Akbar Padamsee

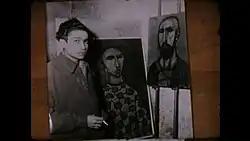
Akbar Padamsee in Paris 1950s

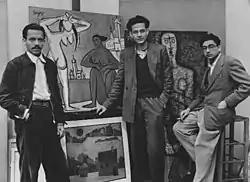
F. N. Souza with S. H. Raza and Akbar Padamsee in 1952

Padamsee was born into a traditional Khoja Muslim family hailing from the Kutch region of Gujarat. Their ancestors had belonged to the Cāraṇa caste of court poets and historians. The family had been settled in the nearby Kathiawar region for some generations; Padamsee's grandfather, who had been the "sarpanch" (headman) of Vāghnagar, a village in Bhavnagar district, had earned the honorific name "Padamsee" (a corruption of "Padmashree") after he distributed his entire granary to the village during a famine. His original family name was "Charanyas", due to their ancestors being Charanas or court poets.